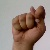
The image shows a hand gesture representing the letter 'T' in Indian Sign Language.